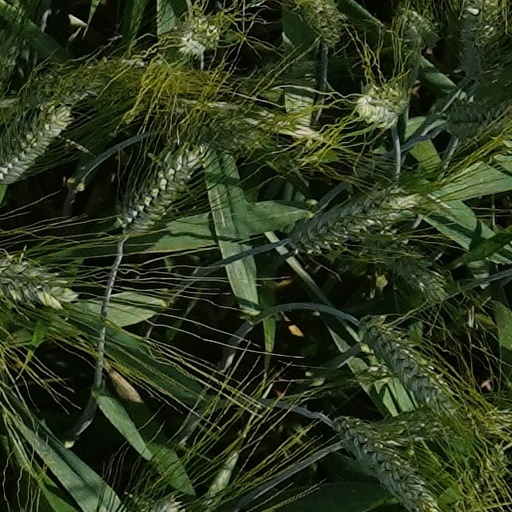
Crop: wheat